Ana Botafogo

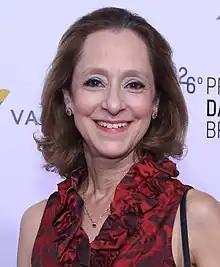
Ana Botafogo in 2015

Born in Rio de Janeiro, she started her studies in her hometown and to dance professionally in France, at the Ballet de Marseille. Botafogo also attended the Salle Pleyel's Goubé Academy at Paris, École supérieure de danse de Cannes Rosella Hightower, and Dance Center-Covent Garden, in London.